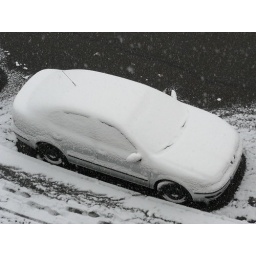
my car in white